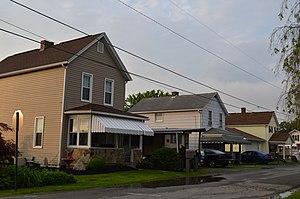
Ford Cliff est un borough situé dans le comté d'Armstrong, en Pennsylvanie, aux États-Unis. En 2010, il comptait une population de 371 habitants. Il est incorporé le 24 avril 1922.